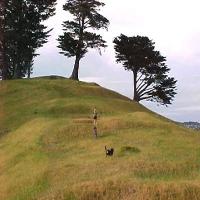
Weather: cloudy or overcast